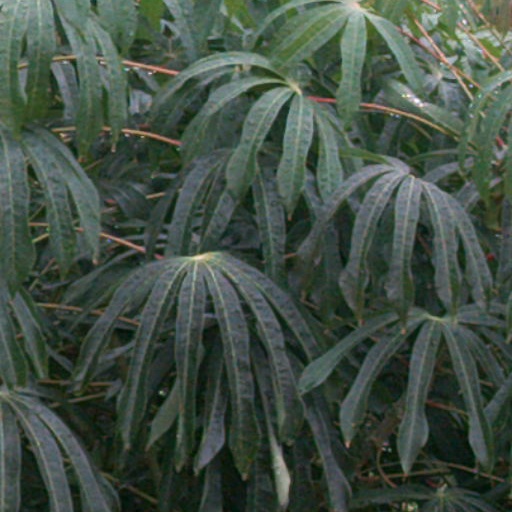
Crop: cassava